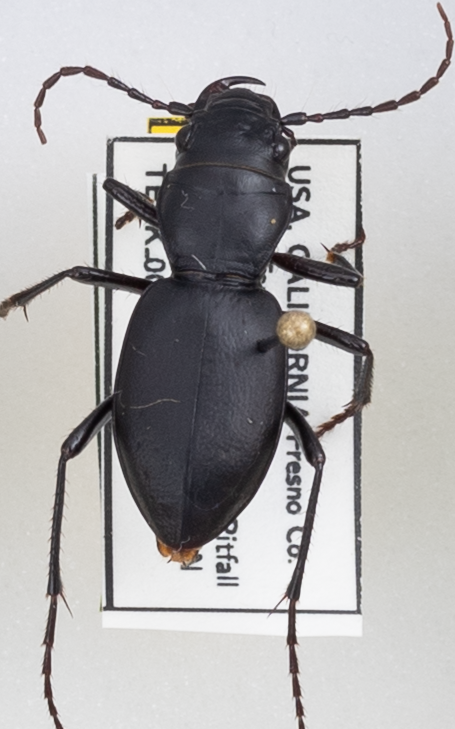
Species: Omus californicus
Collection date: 2021-07-07
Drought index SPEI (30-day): -1.706
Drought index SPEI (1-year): -2.09
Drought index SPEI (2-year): -2.09